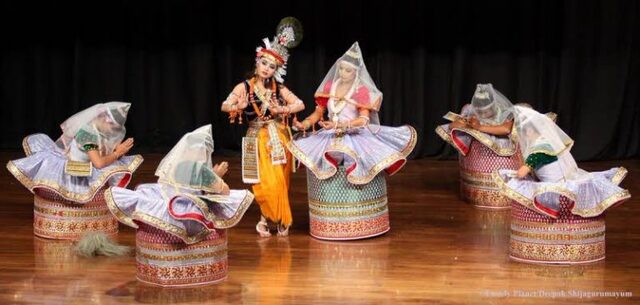
Dance form: manipuri